Henri Hubert

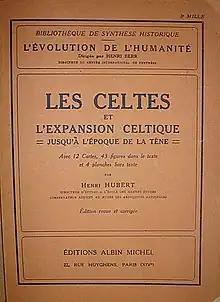
A synthesis which made date. First posthumous edition by Marcel Mauss in the series of Henri Berr

Hubert was born and raised in Paris, where he attended Lycée Louis-le-Grand. There he was influenced by the school chaplain, Abbé Quentin, who instilled in him an interest in religion and in particular in religion amongst Assyrians. He entered the École Normale Supérieure. He began to study the history of Christianity. He passed the agrégation in history in 1895 after studying the Eastern Orthodox Church, the Byzantine Empire, and iconoclasm. His doctoral thesis focused on pre-Christian religion in Asia Minor.